Adana Demirspor

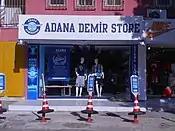
Club Store in Reşatbey

After the good start of the season in European qualifications and the early weeks of the Turkish league, the circumstances have changed dramatically, and the performance of the team got worse in weeks. On 4 December 2023, the club and Kluviert parted ways. But the problem was not only in the pitch; the financial situation of the club also collapsed slowly. In January 2024, FIFA announced that the club would be banned from making any further transfers for three windows. Since the transfer ban announcements are updated weekly, this information was removed shortly afterwards, but then renewed with new decisions and many players leaving the team towards the end of the season; finally, a major ban came for the 2024-25 season.